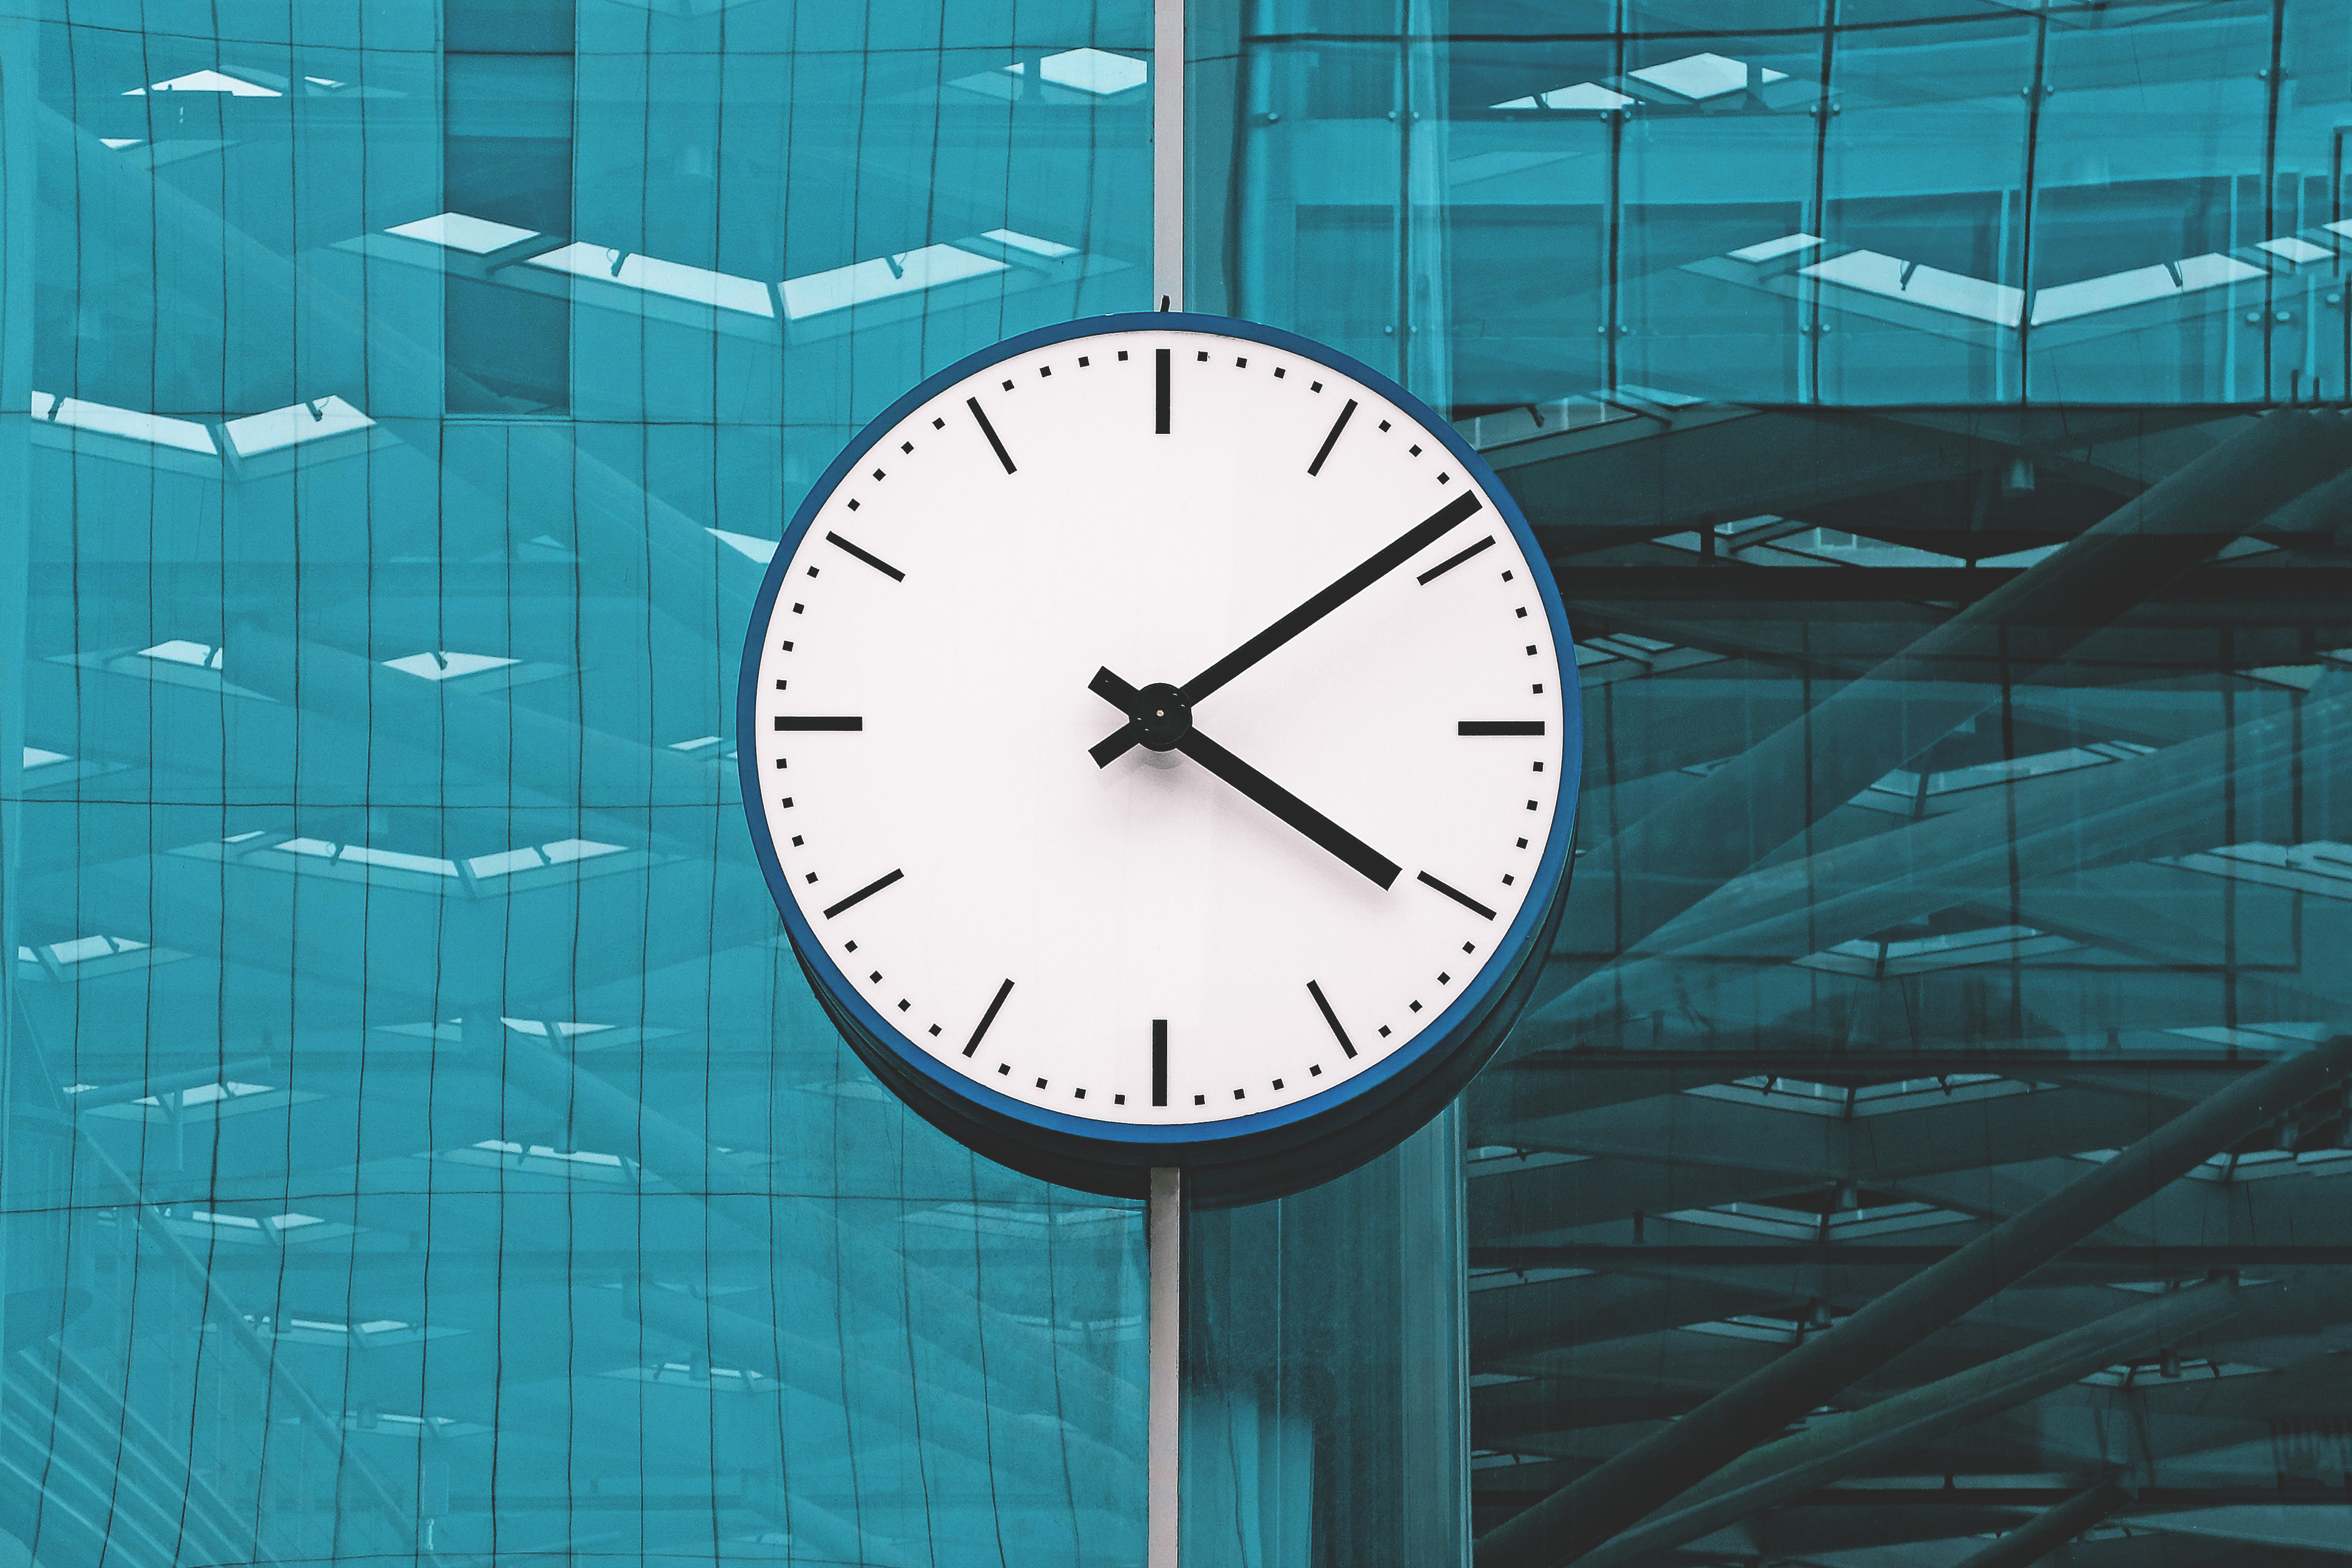
clock, blue, aqua, turquoise, wall clock, home accessories, font, furniture, number, interior design, electric blue, quartz clock, illustration